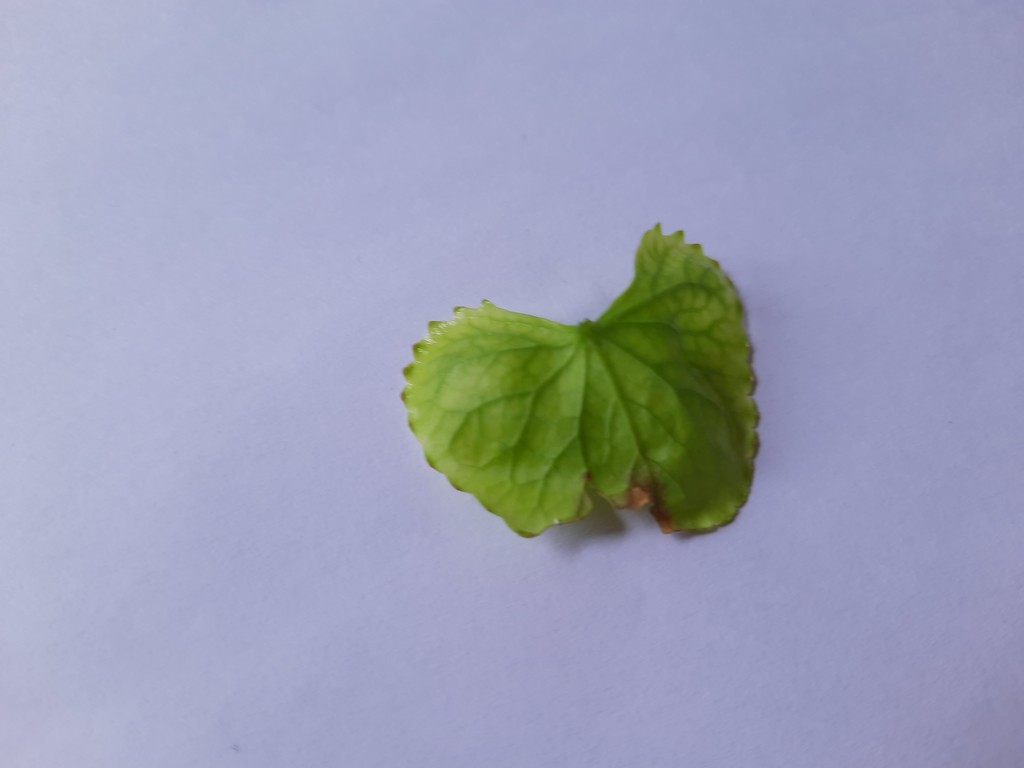
Label: Unhealthy